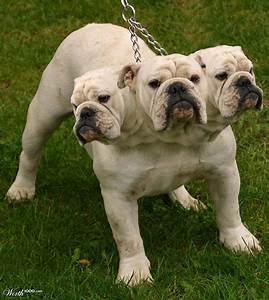
Label: dog